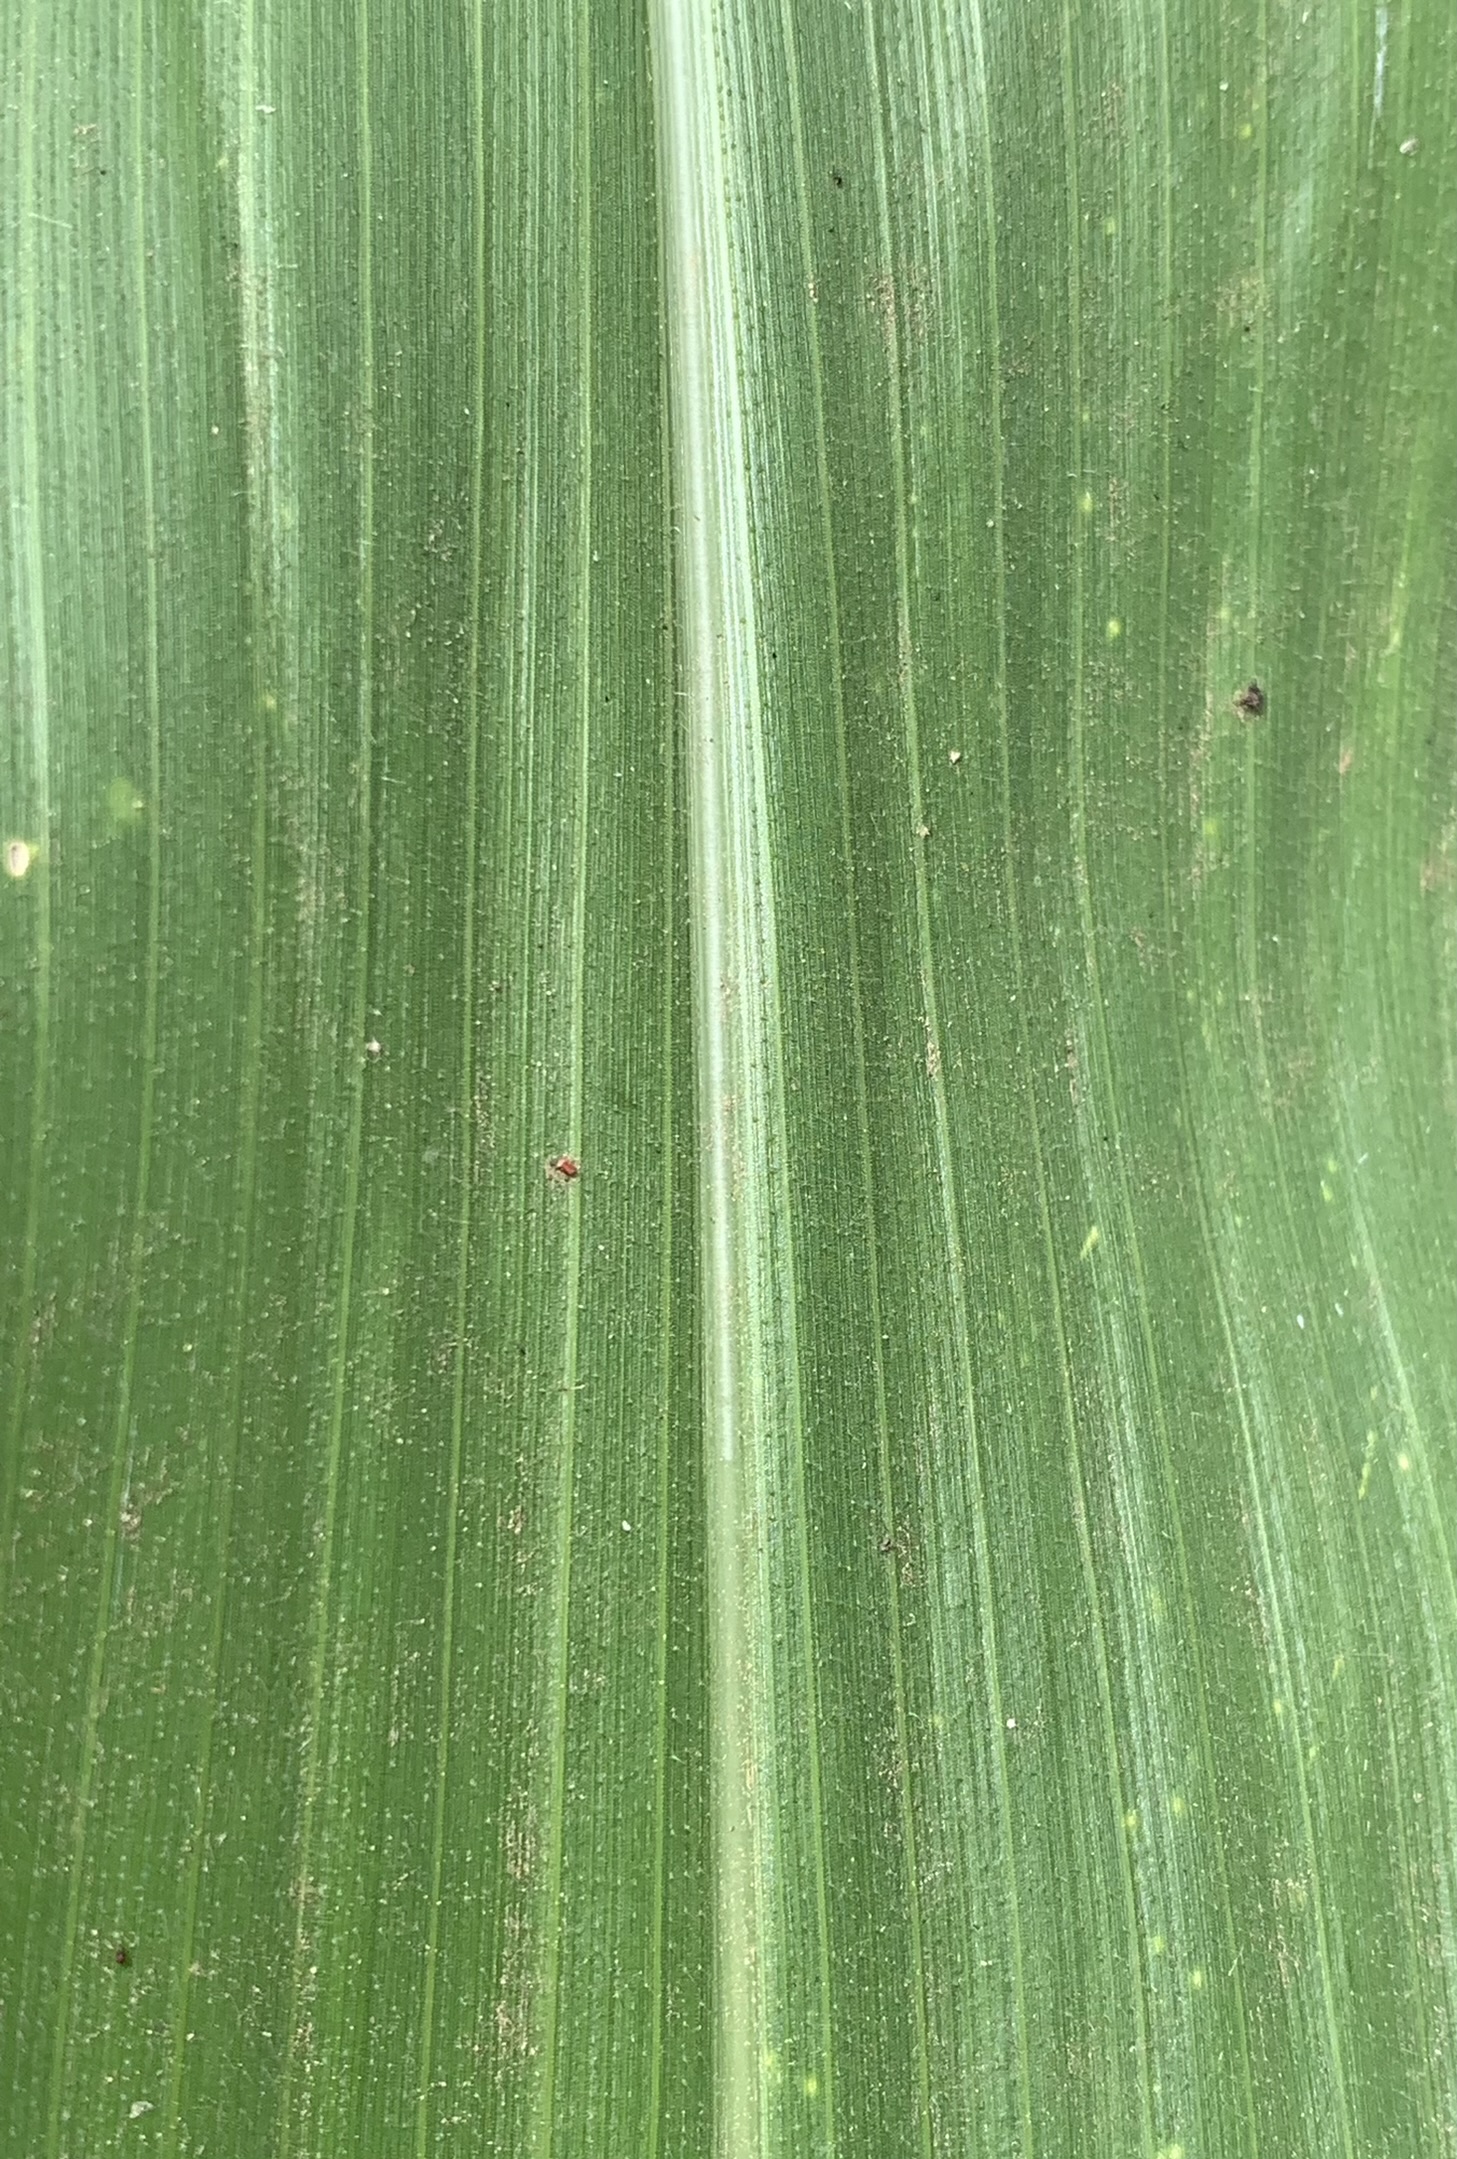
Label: Healthy